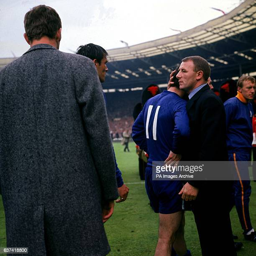
football team manager consoles person after his team 's defeat